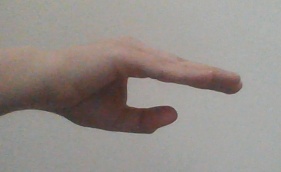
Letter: jeem